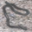
Label: snake